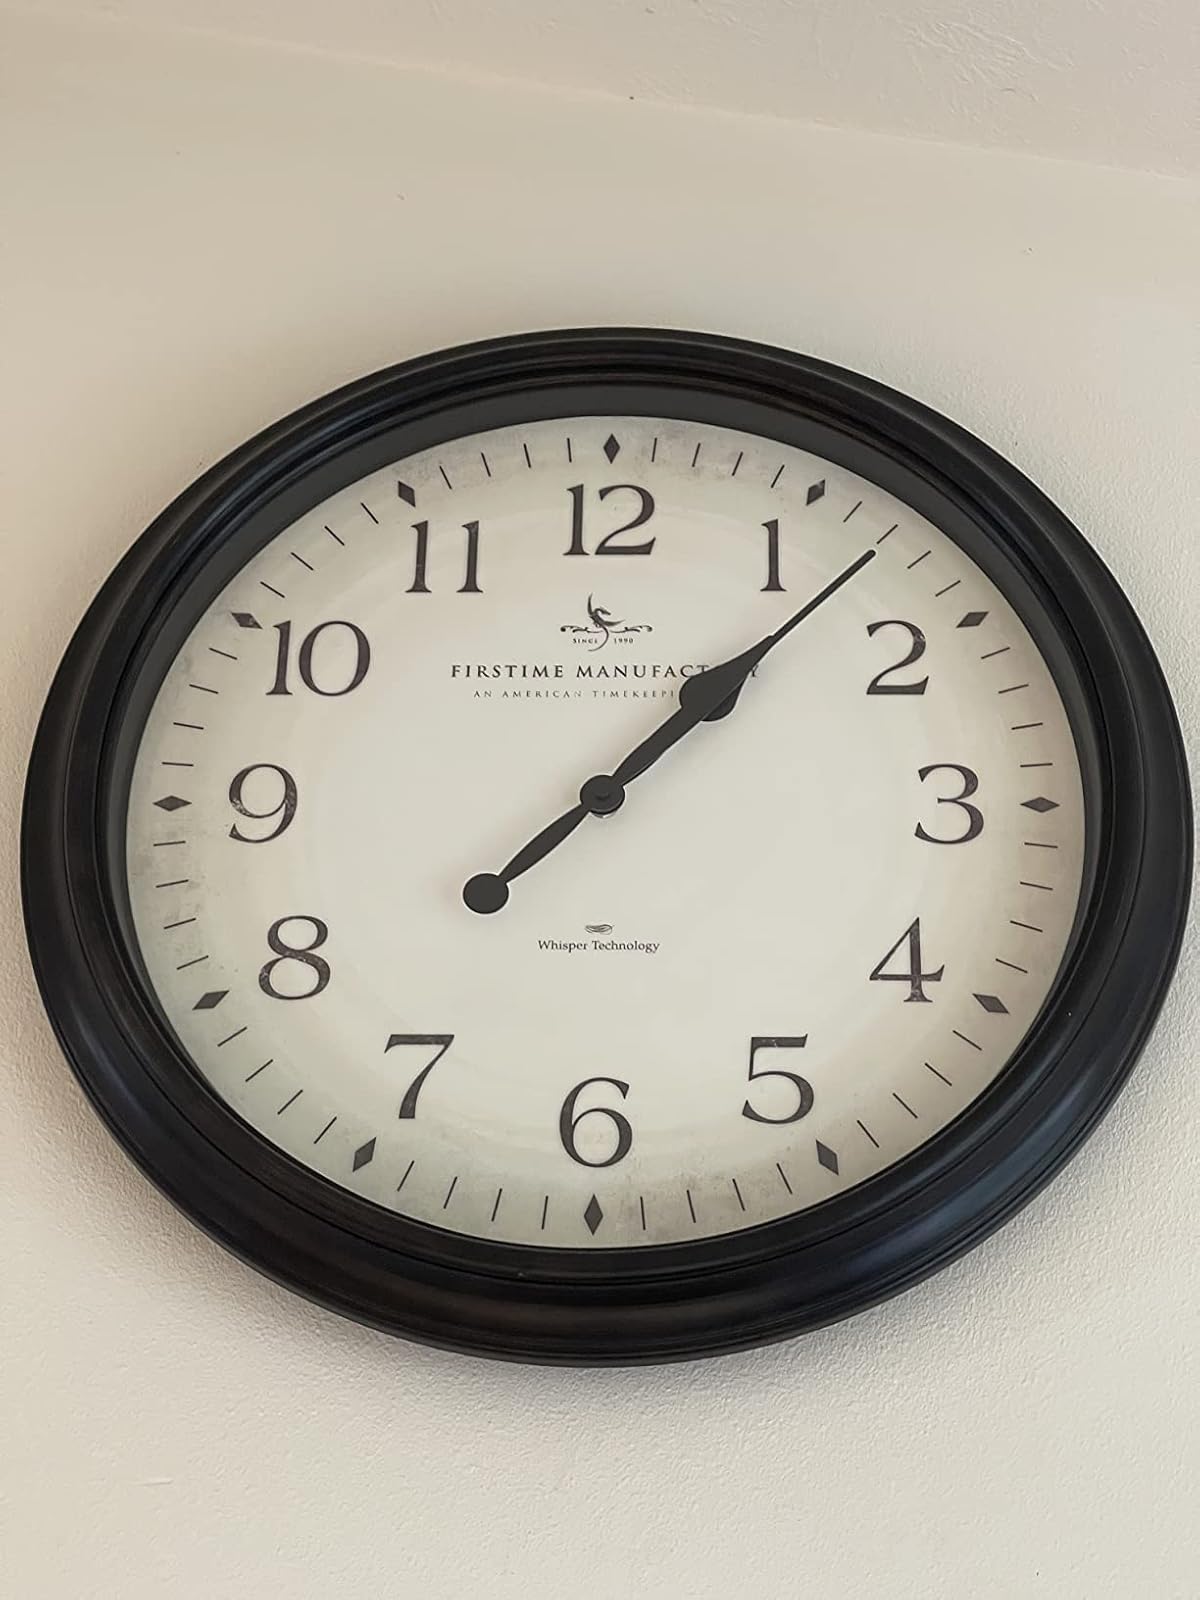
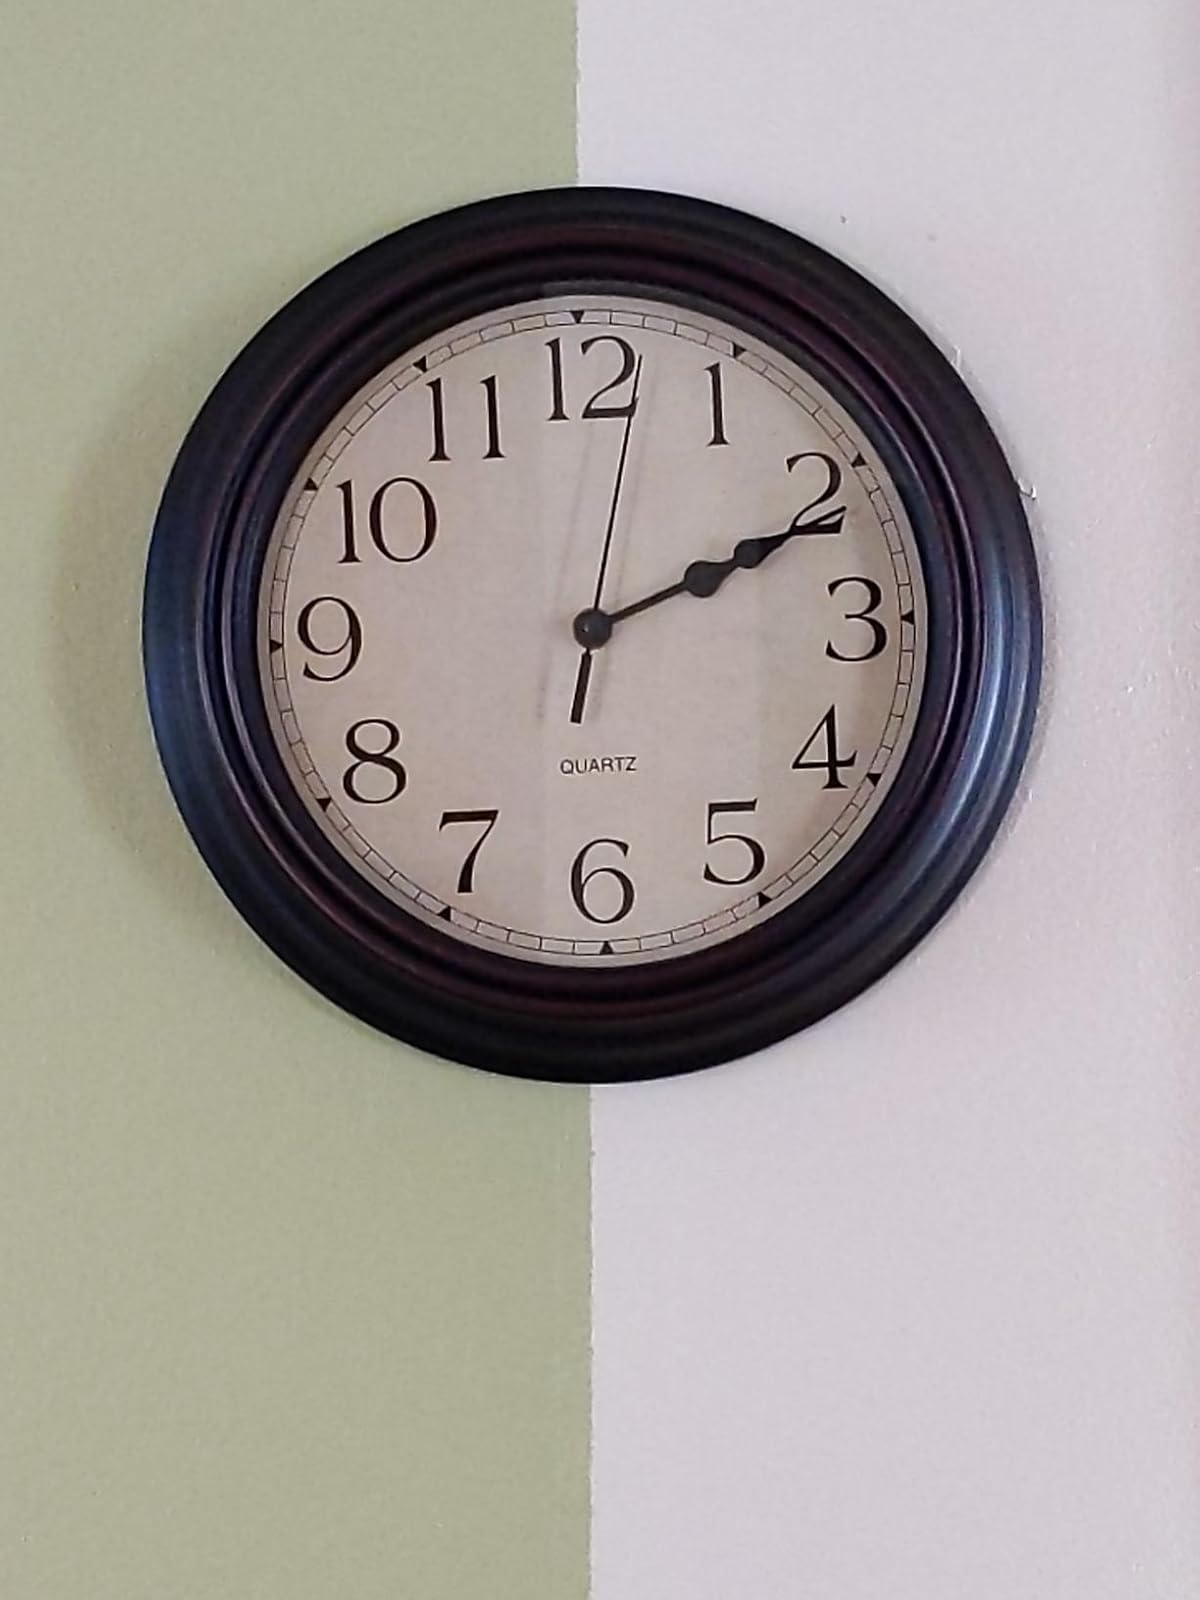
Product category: clock
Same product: no